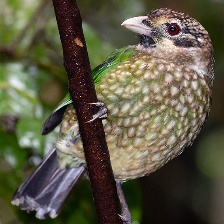
Species: SPOTTED CATBIRD
Scientific name: AILUROEDUS MACULOSUS